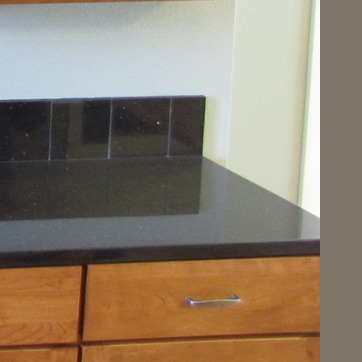
Material: polishedstone